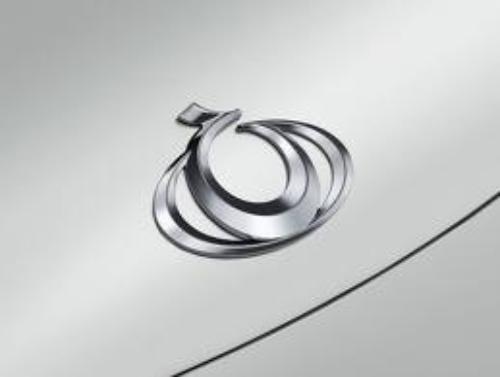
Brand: gleagle
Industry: Transportation